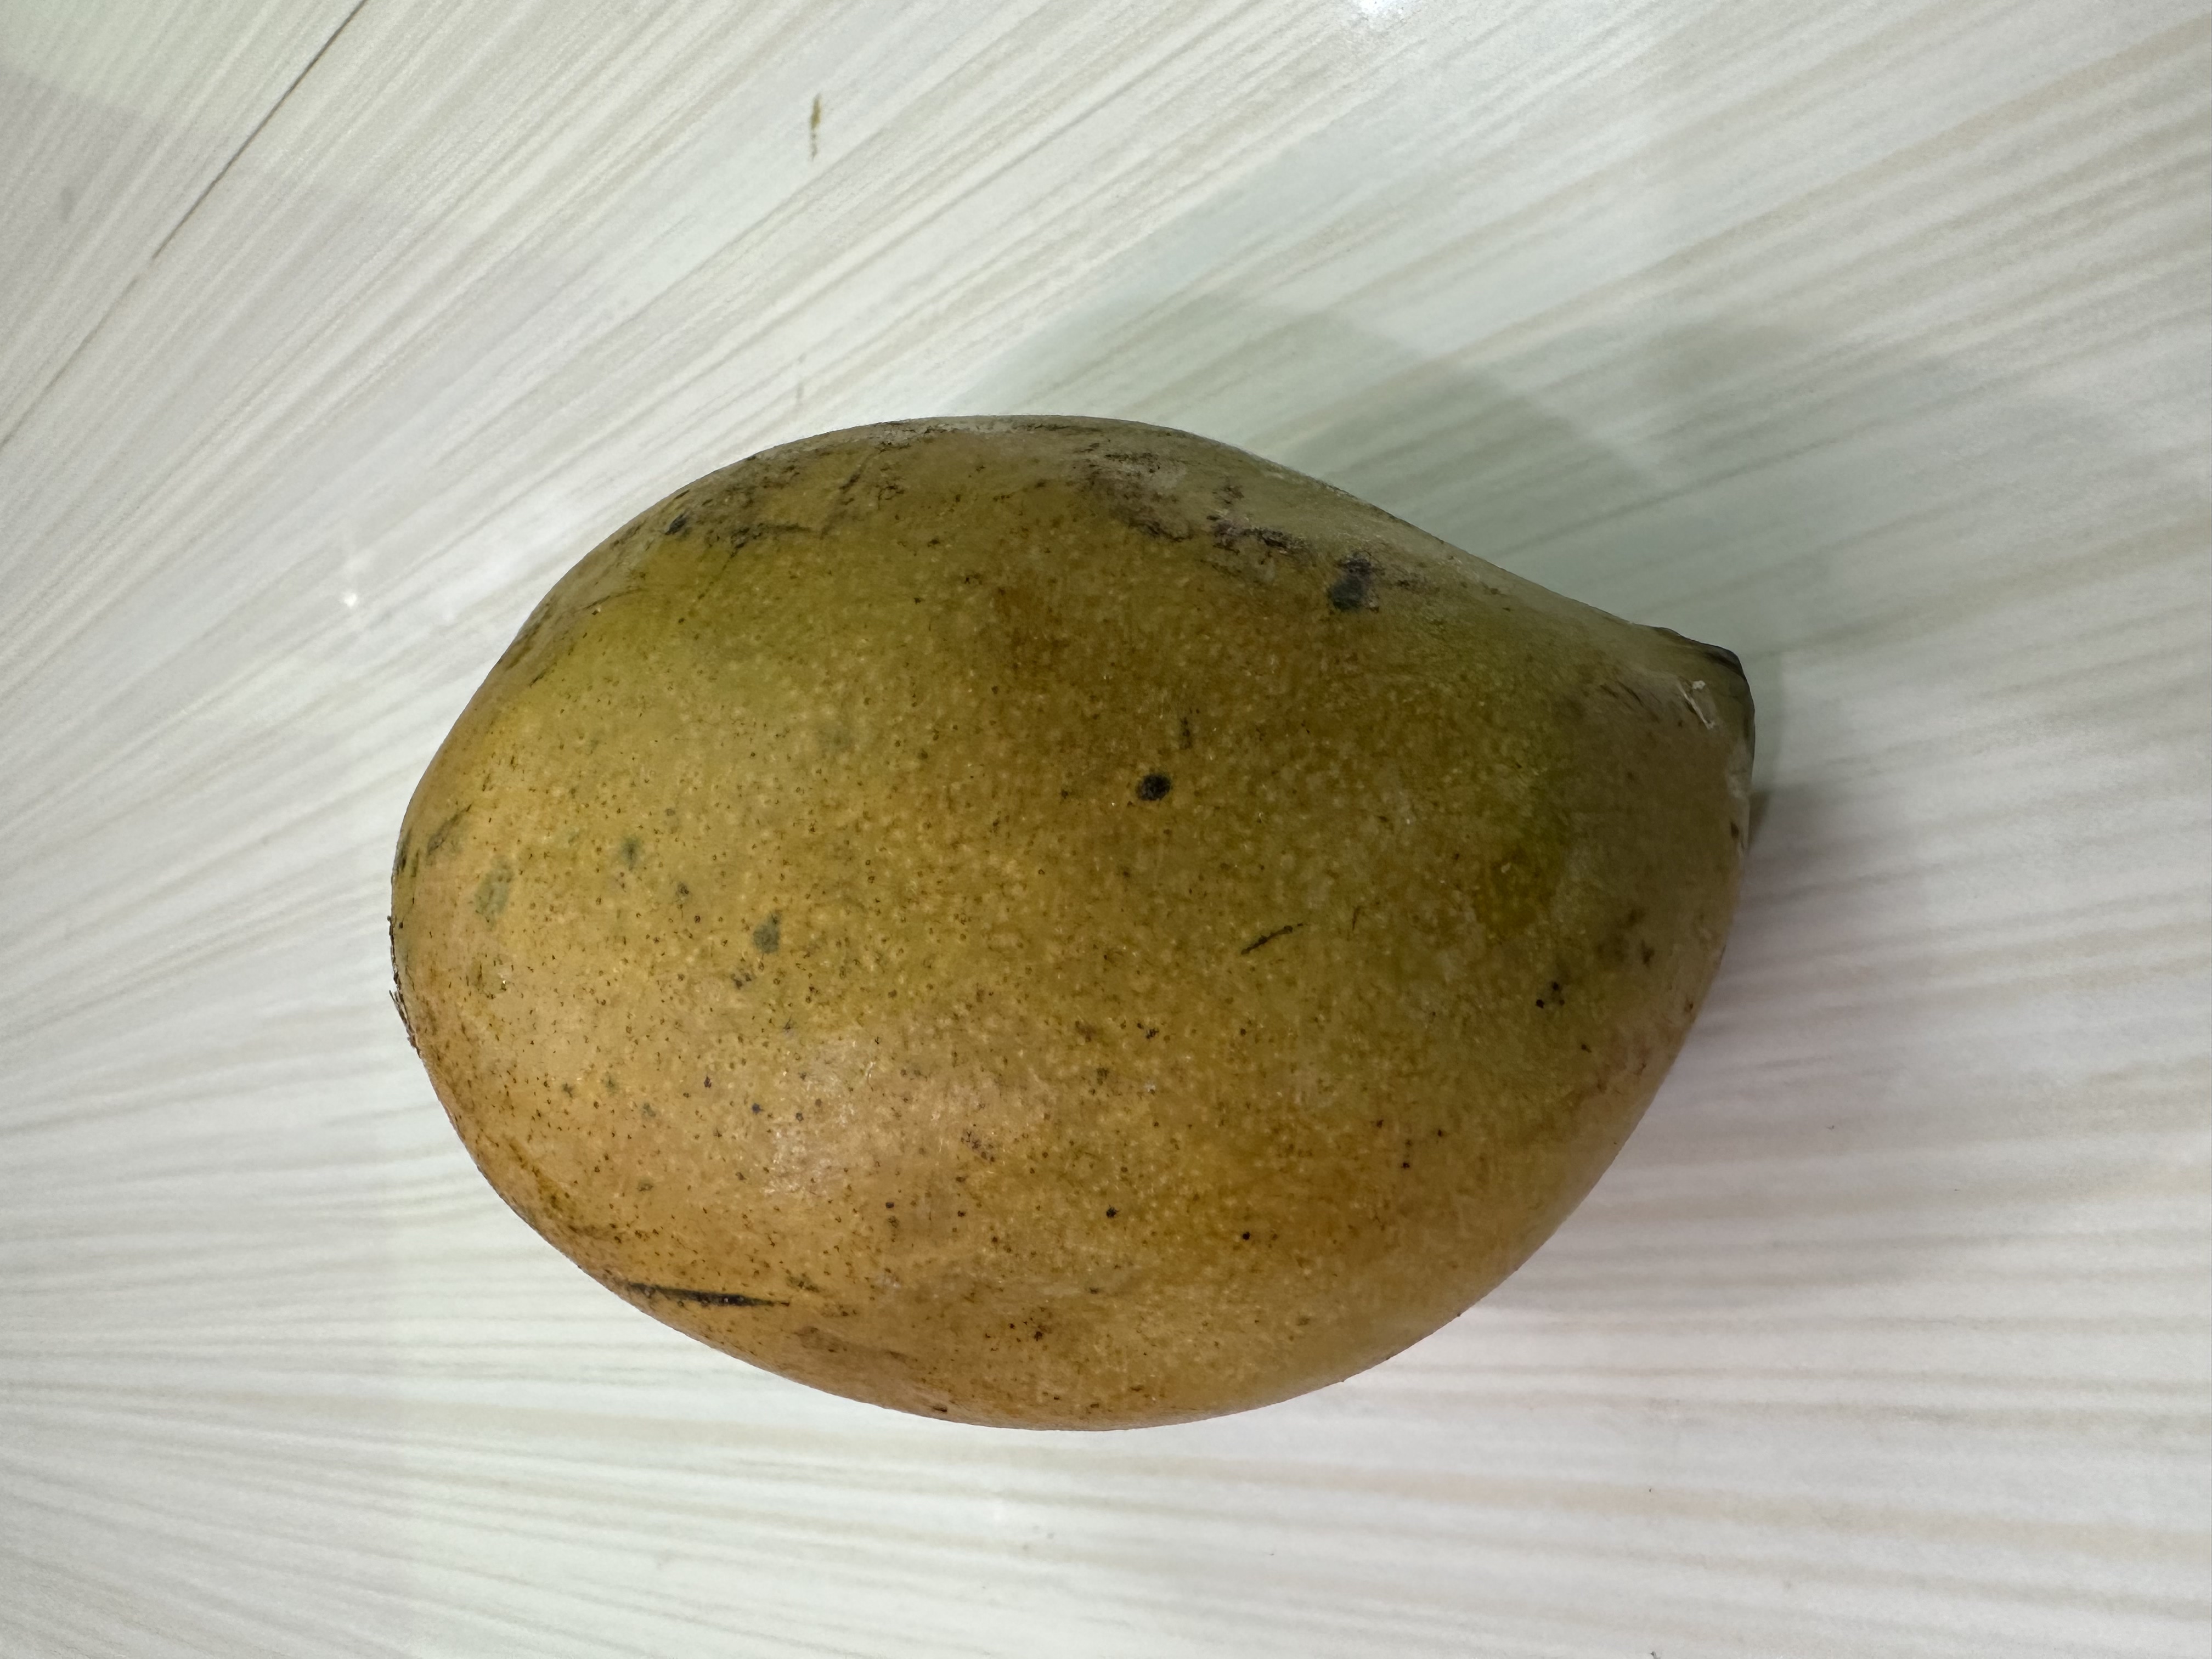
Mango variety: Nilambori